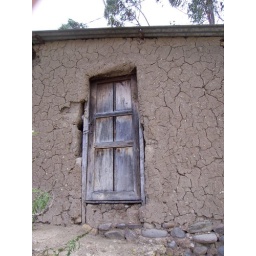
door in the wall